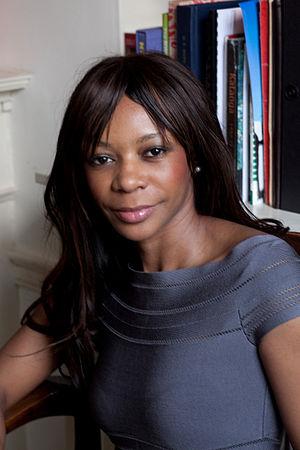
La culture de la Zambie, pays enclavé d'Afrique australe, désigne d'abord les pratiques culturelles observables de ses 15 000 000 d'habitants.